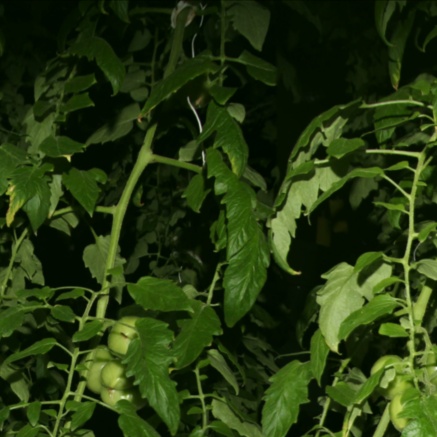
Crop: tomato